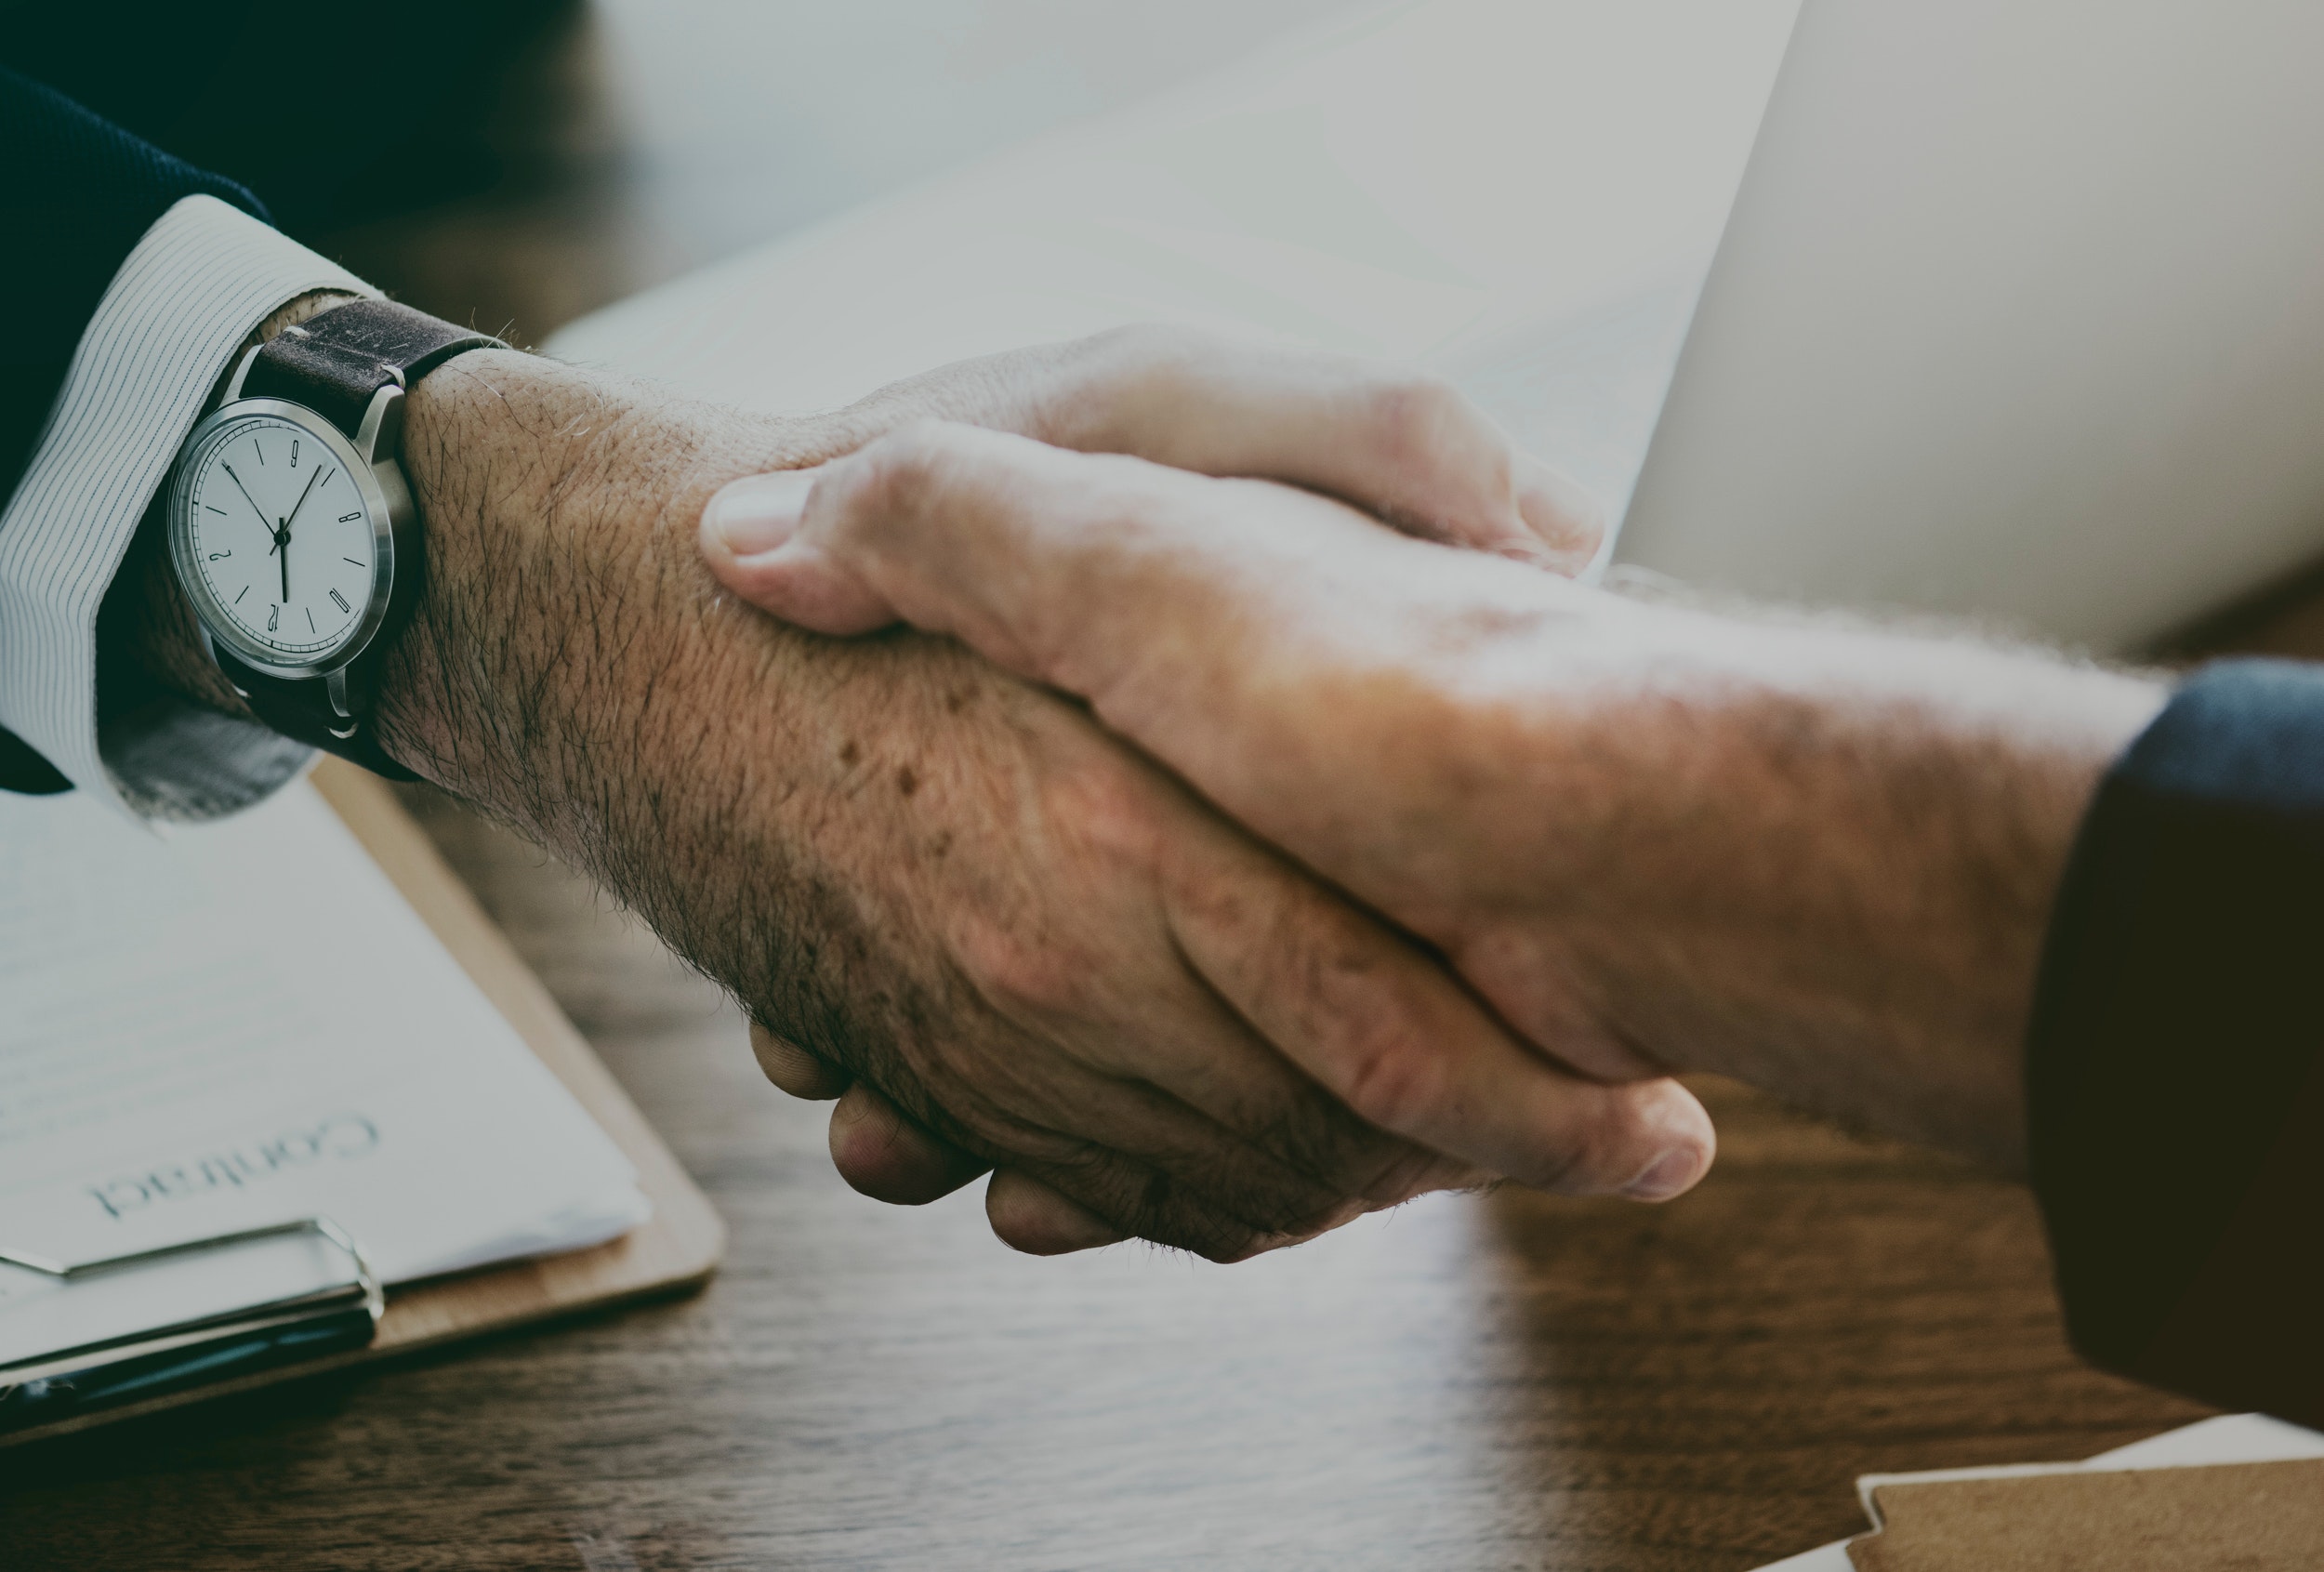
hand, finger, wrist